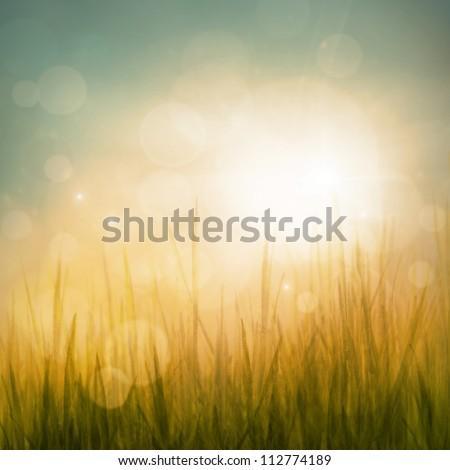
spring or summer abstract nature background with grass in the meadow and blue sky in the back